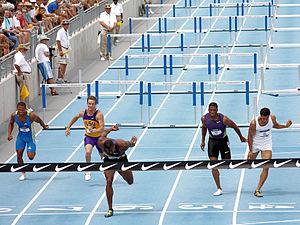
Ryan Wilson est un athlète américain spécialiste du 110 mètres haies, vice-champion du monde en 2013.
Le 110 mètres haies est une épreuve d'athlétisme, courue en ligne droite et réservée aux hommes ; l'épreuve équivalente pour les femmes est le 100 mètres haies. Elle consiste à parcourir à une vitesse maximale, la distance de 110 mètres en franchissant dix haies d'une hauteur de 1,067 m distantes entre elles de 9,14 m. Inspirée des courses hippiques de steeple-chase, la discipline voit le jour au milieu du XIXᵉ siècle au sein d'universités britanniques sous la forme d'un 140. Présent dès les premiers Jeux de l'ère moderne en 1896, le 110 m haies a toujours fait partie du programme olympique. Le record du monde de l'épreuve est actuellement la propriété de l'américain Aries Merritt, auteur de 12 s 80 le 7 septembre 2012 lors du meeting Mémorial Van Damme de Bruxelles.
David Oliver est un athlète américain spécialiste du 110 mètres haies, champion du monde en 2013.